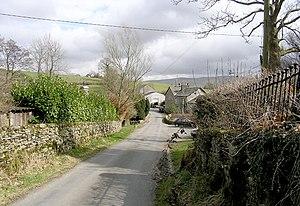
Killington est un village et une paroisse civile du district de South Lakeland, Cumbria en Angleterre. La population s'élève à 261 habitants en 2011. La localité donne son nom au cours d'eau local, la Killington Beck.